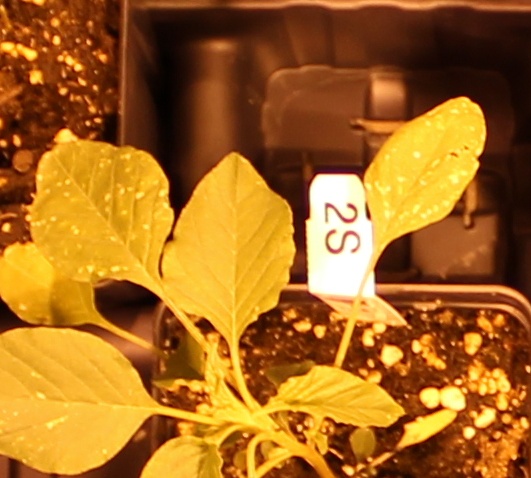
Label: Palmer Amaranth